Internationalization of the Danube River

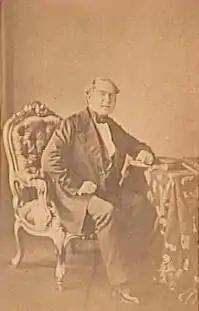
François Adolphe Bourqueney of France

In 1851 one English journalist wrote that "a commission might be named by the governments connected with the trade, in order that the respective commissioners might watch over the interests of the shipping of their country, as exists on the Rhine. Another wrote in 1854: